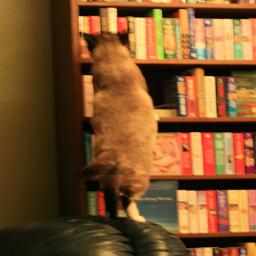
A cat is climbing up a book shelf
A cat standing on a chair looking at books.
 A cat on a couch looking at a book on a book case.
A cat jumps from a ledge up a bookshelf.
a cat standing on a chair, climbing onto a book shelf.